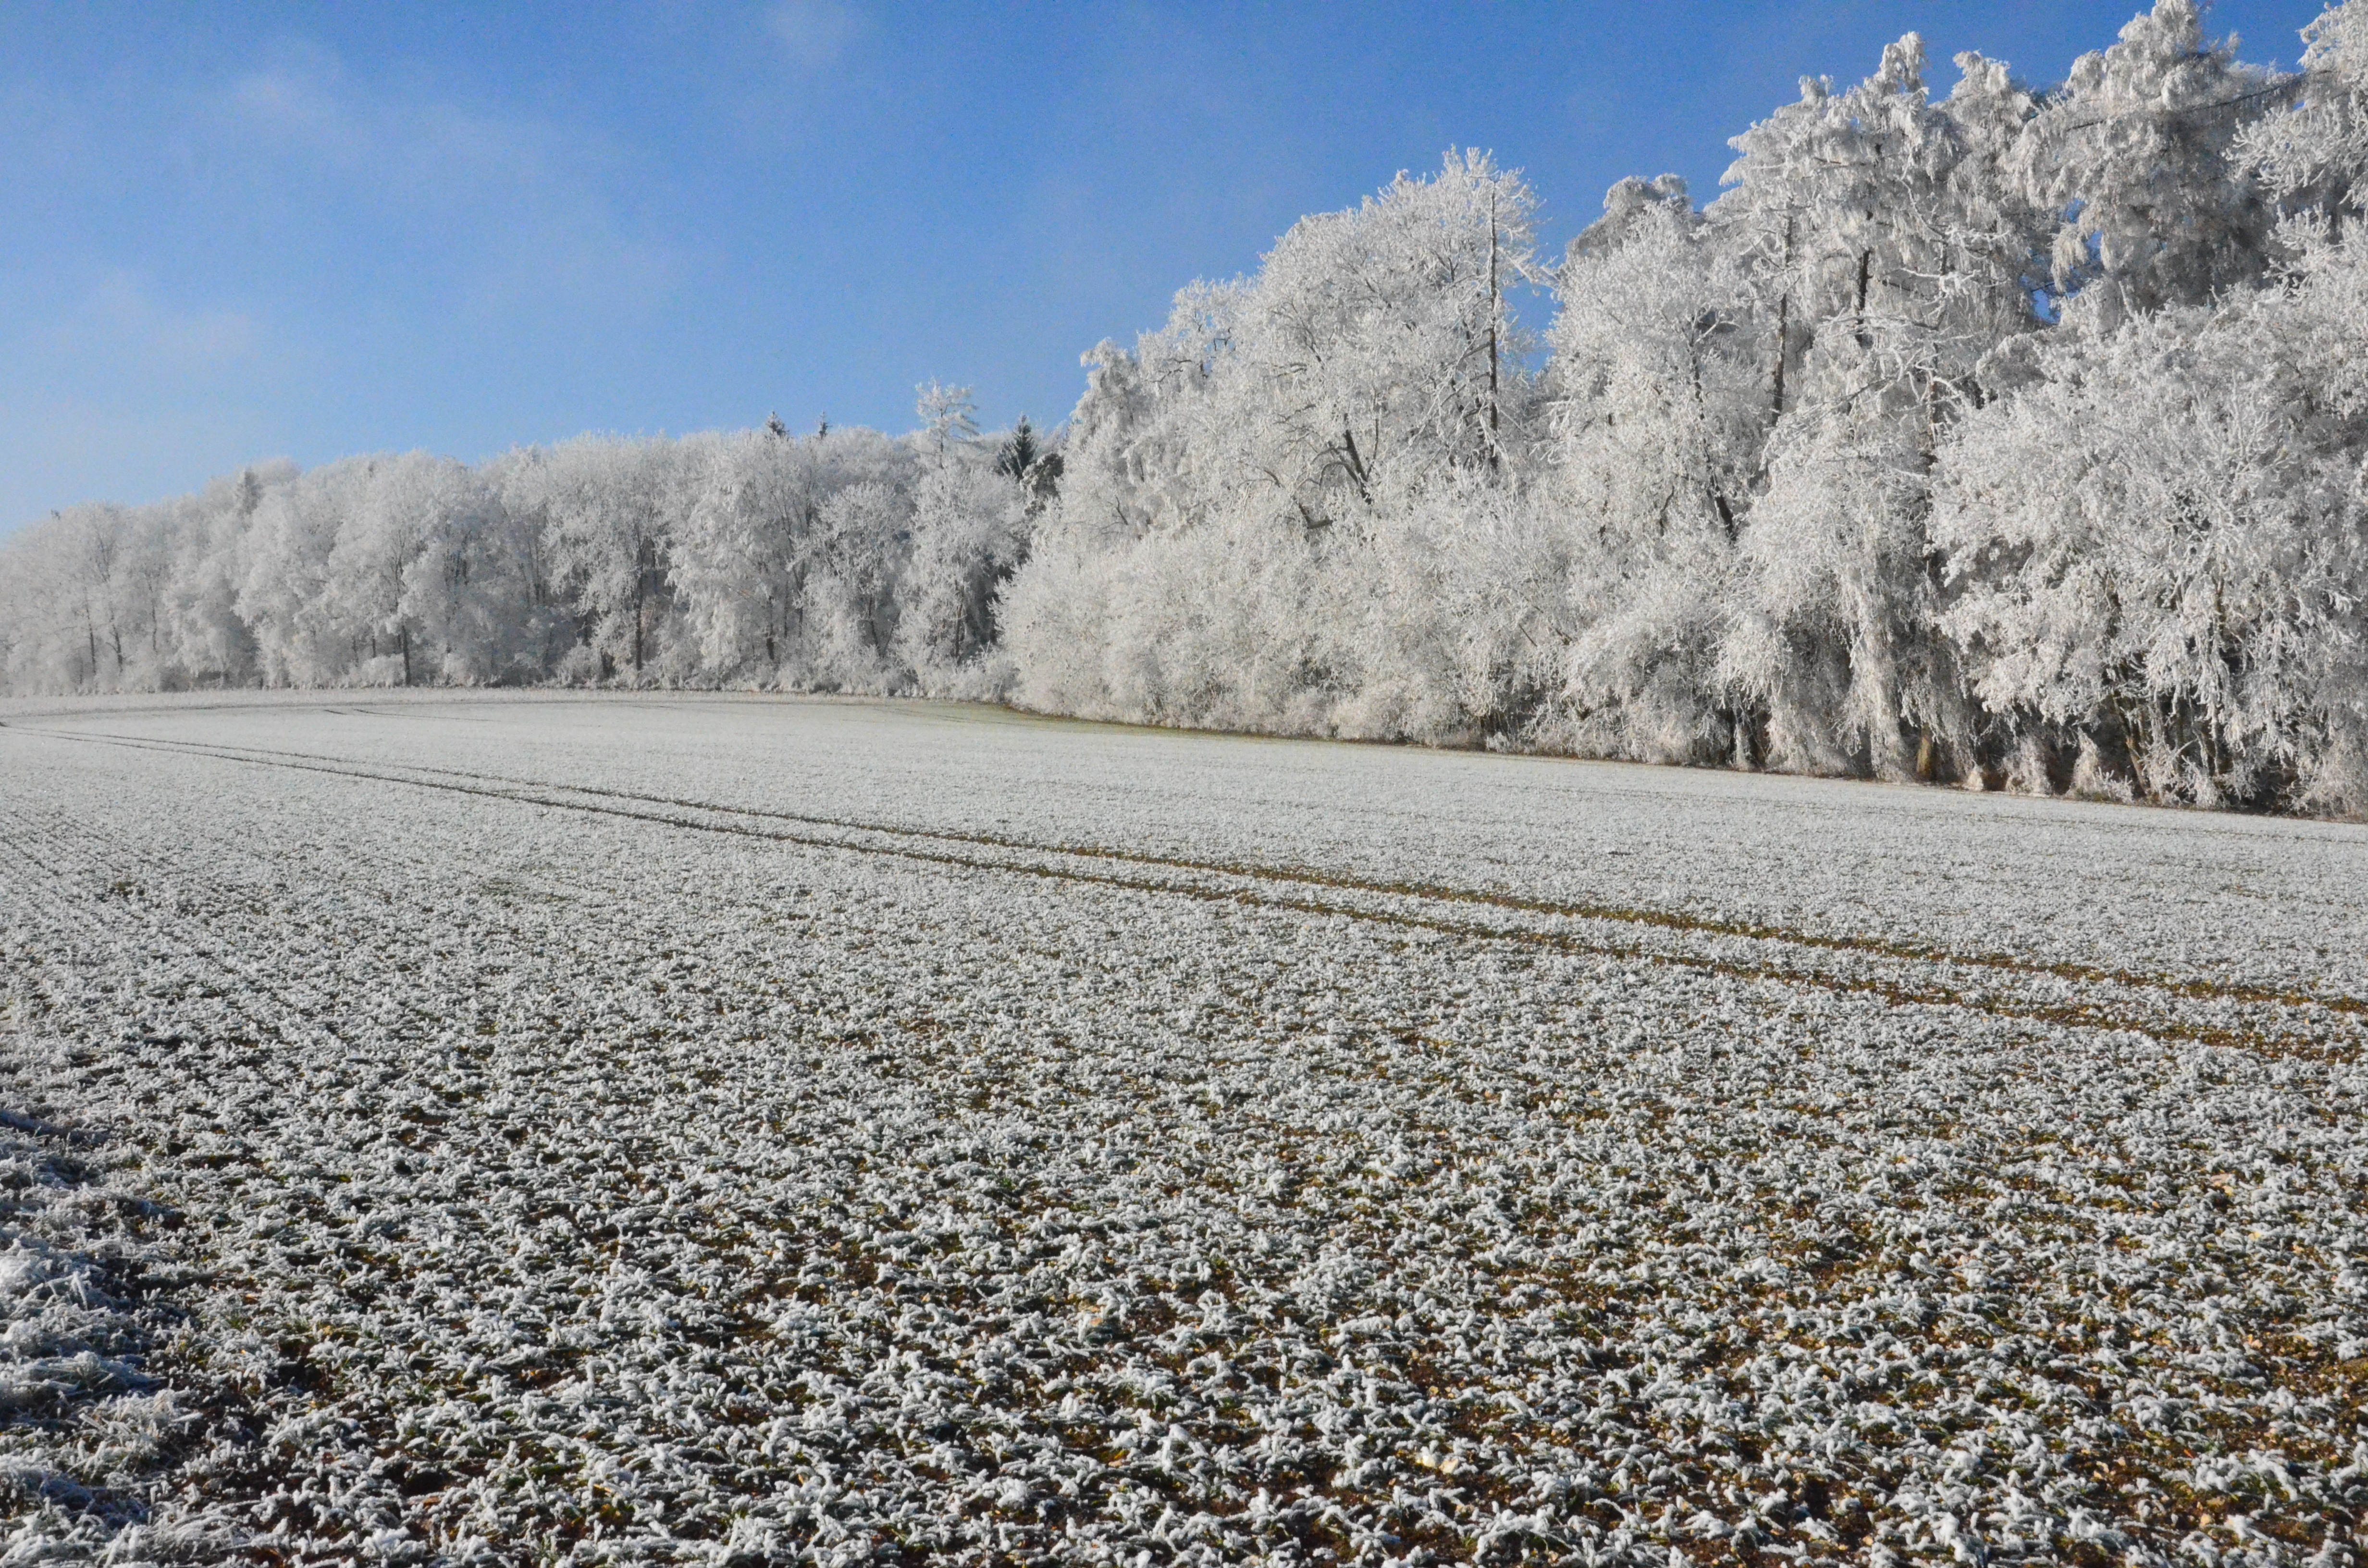
nature, mountain, snow, cold, winter, sky, sun, hiking, meadow, flower, frost, walk, ice, weather, romantic, frozen, blue, rest, season, trace, dream, geology, iced, mountains, plateau, germany, beautiful, wonderland, out, silent, idyll, winter magic, wonderful, hoarfrost, tundra, traces, ulm, winter mood, arable, snowfield, snow crystals, afternoon sun, geographical feature